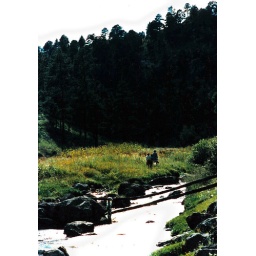
A woman with two sons walking on the forest near the river en la Comunidad de Guachochic Chihuahua, Mexico.